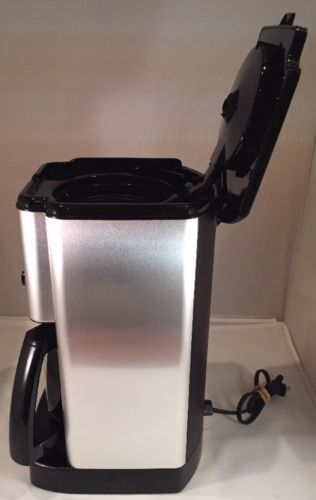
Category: coffee maker